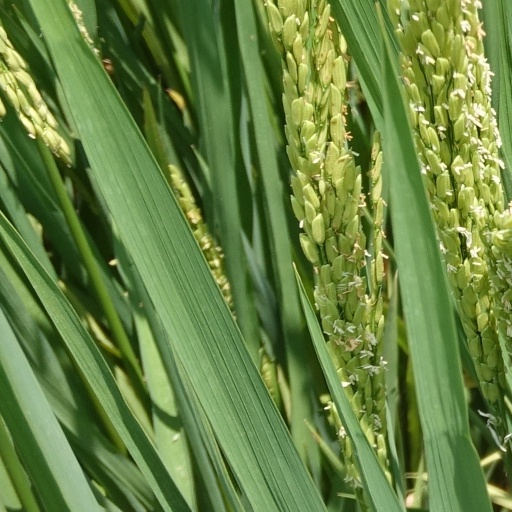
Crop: rice